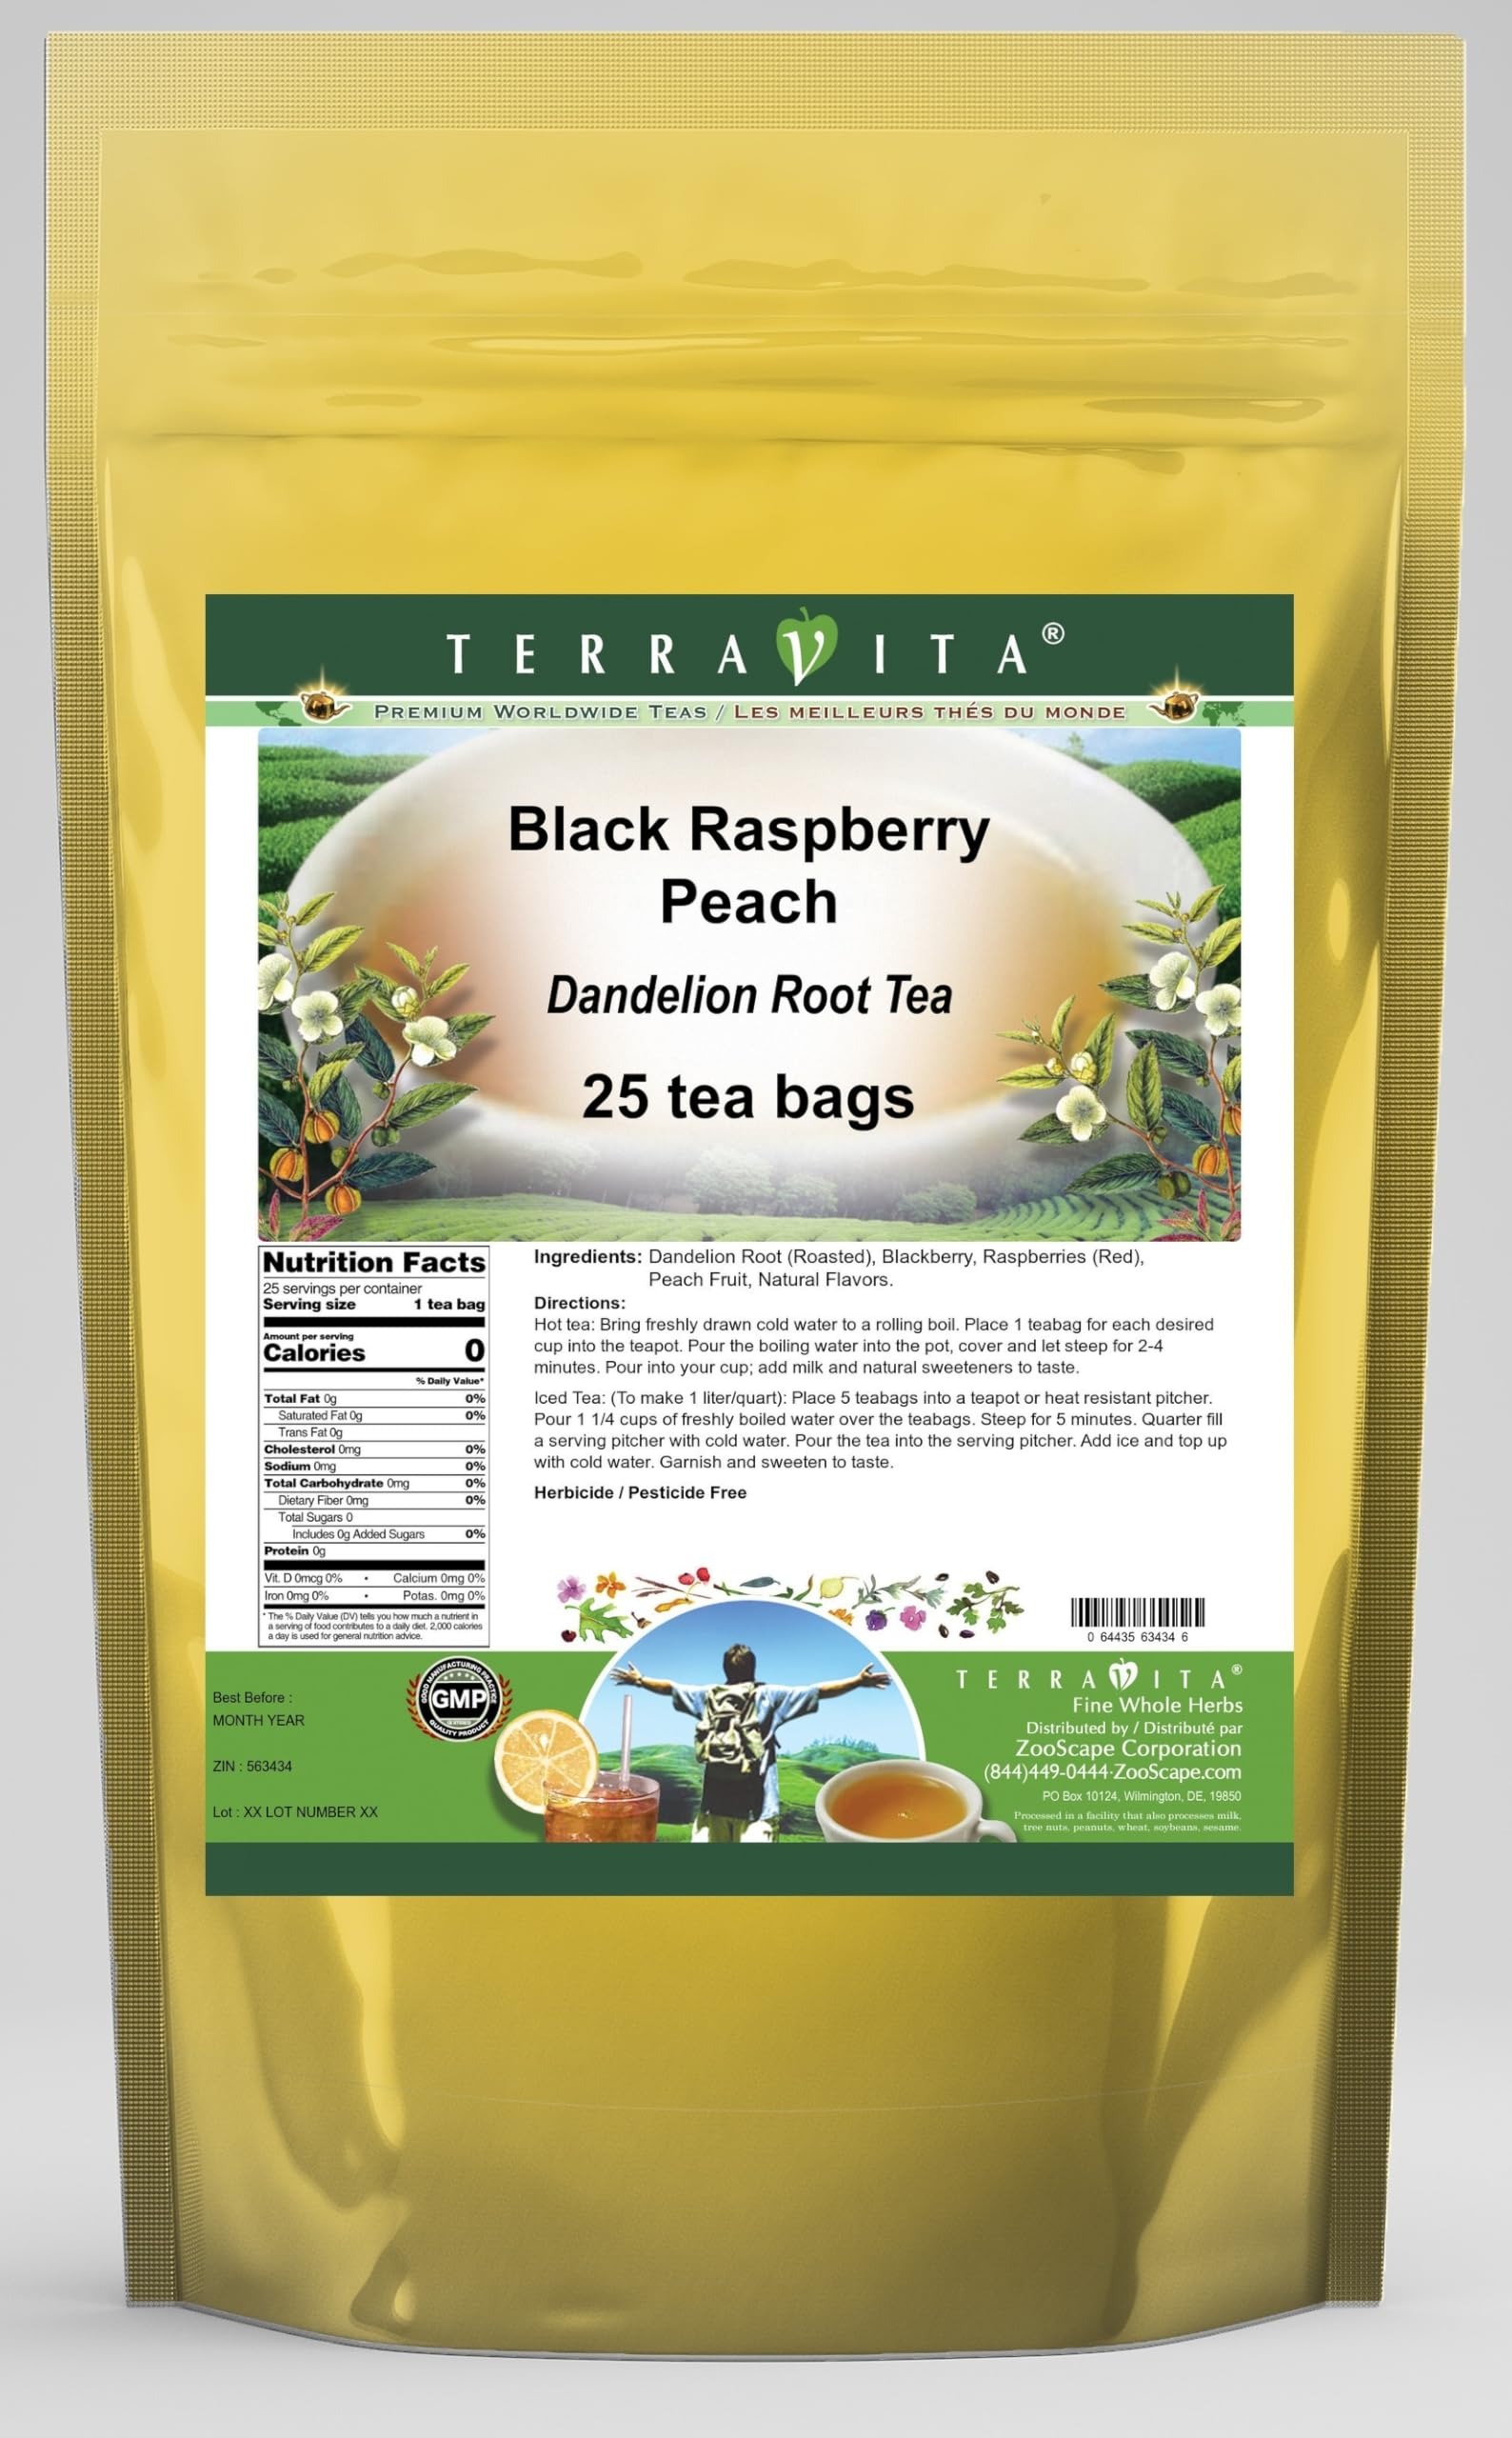
Item Name: Black Raspberry Peach Dandelion Root Tea (25 tea bags, ZIN: 563434)
Bullet Point 1: Our Black Raspberry Peach Dandelion Root tea is a delicious naturally flavored Dandelion Root coffee substitute with Blackberry, Raspberries (Red) and Peach Fruit that you will enjoy relaxing with anytime! The natural and caffeine-free Black Raspberry Peach taste is delicious! - Ingredients: Dandelion Root, Blackberry, Raspberries (Red), Peach Fruit and Natural Black Raspberry Peach Flavor.
Bullet Point 2: No fillers.
Bullet Point 3: Manufacturer: TerraVita
Bullet Point 4: Size: 25 tea bags
Bullet Point 5: Dandelion Root Tea Bags - Packed in a convenient upright pouch!
Product Description: Our Black Raspberry Peach Dandelion Root tea is a delicious naturally flavored Dandelion Root coffee substitute with Blackberry, Raspberries (Red) and Peach Fruit that you will enjoy relaxing with anytime! The natural and caffeine-free Black Raspberry Peach taste is delicious! - Ingredients: Dandelion Root, Blackberry, Raspberries (Red), Peach Fruit and Natural Black Raspberry Peach Flavor. - Hot tea brewing method: Bring freshly drawn cold water to a rolling boil. Place 1 teabag for each desired cup into the teapot. Pour the boiling water into the pot, cover and let steep for 2-4 minutes. Pour into your cup; add milk and natural sweeteners to taste. - Iced tea brewing method: (To make 1 liter/quart): Place 5 teabags into a teapot or heat resistant pitcher. Pour 1 1/4 cups of freshly boiled water over the teabags. Steep for 5 minutes. Quarter fill a serving pitcher with cold water. Pour the tea into the serving pitcher. Add ice and top up with cold water. Garnish and sweeten to taste. - TerraVita is an exclusive line of premium-quality, natural source products that use only the finest, purest and most potent ingredients found around the world. TerraVita is hallmarked by the highest possible standards of purity, potency, stability and freshness. All of our products are prepared with the highest elements of quality control, from raw materials through the entire manufacturing process, up to and including the moment that the bottles or bags are sealed for freshness and shipped out to you. Our highest possible standards are certified by independent laboratories and backed by our personal guarantee. - TerraVita exists to meet and ensure your family's health and wellness without the harmful effects of chemicals and health products. We strive to make all of our products afforda
Value: 25.0
Unit: Count

Price: 16.82